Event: Nepal Earthquake
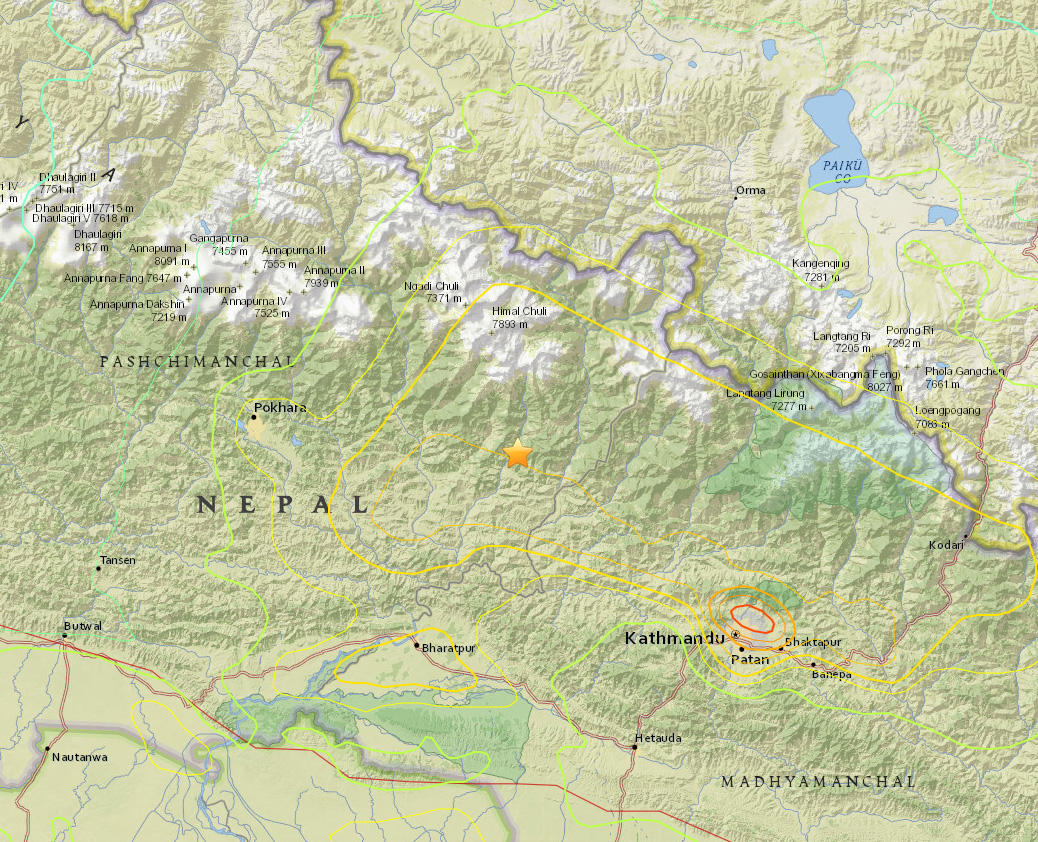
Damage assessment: no_damage